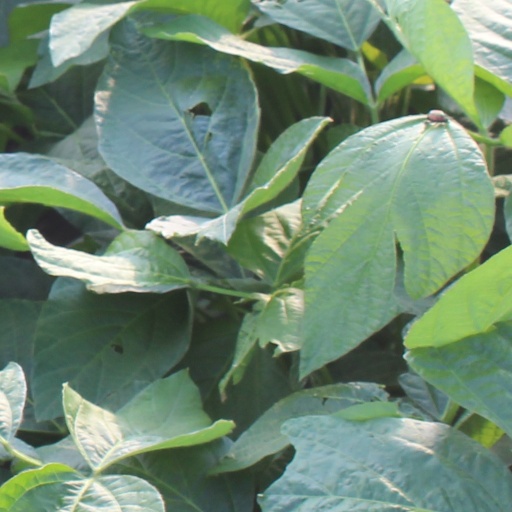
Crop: soybean